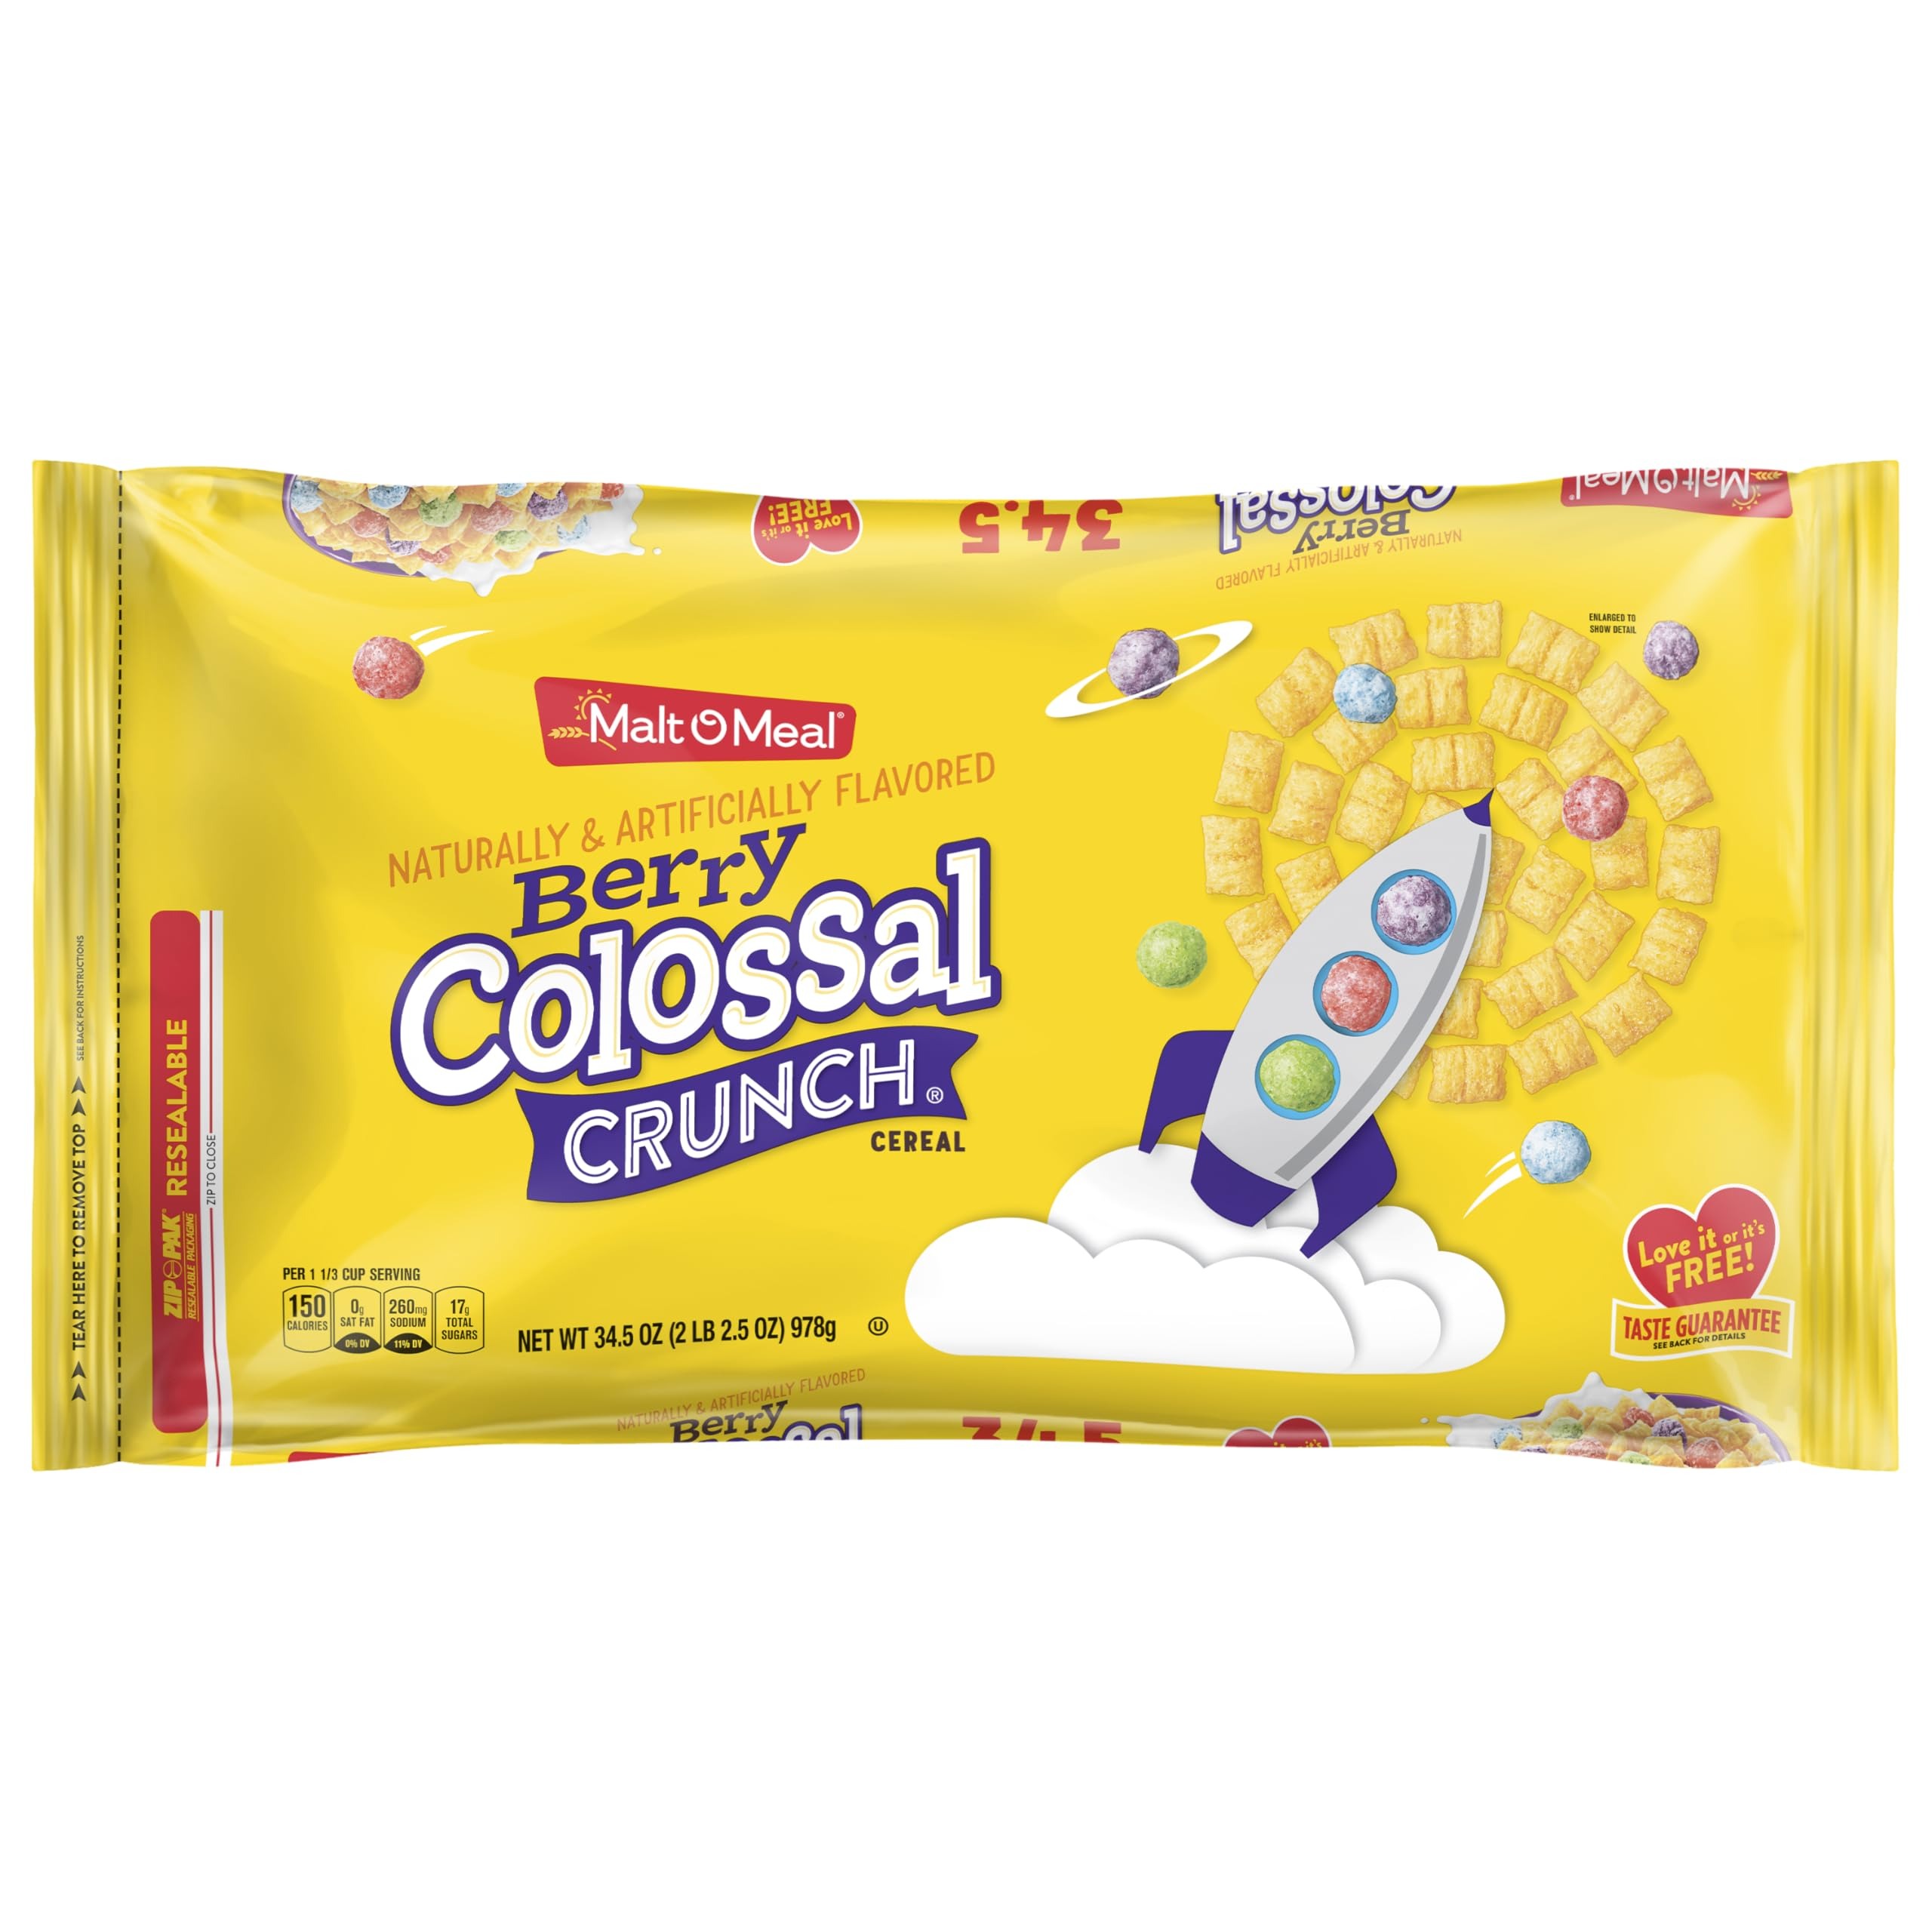
Item Name: Malt-O-Meal Berry Colossal Crunch Breakfast Cereal, 34.5 OZ Bag
Bullet Point 1: One 34.5 oz resealable cereal bag of Malt-O-Meal Berry Colossal Crunch Breakfast Cereal
Bullet Point 2: Family size cereal bag saves you trips to the store and ensures the whole family can enjoy a bowl
Bullet Point 3: Start your day with this berry crunch cereal filled with bite sized corn and oat cereal pieces and crunchy berry bits
Bullet Point 4: Crunch berry cereal tastes great as an after school snack or any time you want something sweet
Bullet Point 5: Resealable cereal bag helps keep your cereal fresh and crunchy so it never tastes stale
Value: 34.5
Unit: Ounce

Price: 6.49